Nikolay Likhachyov

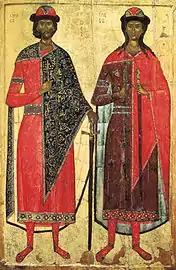
Likhachyov's collection included the oldest icon of Sts. Boris and Gleb

Likachyov's political views were decidedly nationalistic. In 1911 he joined Aleksey Suvorin and Nikodim Kondakov in founding the Russian Assembly, the country's first monarchist party which later became associated with the Black Hundreds.